Kidnap (2008 film)

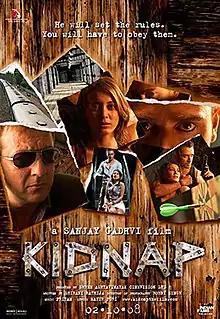
Theatrical release poster

Kidnap is a 2008 Indian Hindi-language action drama film directed by Sanjay Gadhvi and produced by Dhlin Mehta. The film stars Sanjay Dutt, Imran Khan, Minissha Lamba and Vidya Malvade.